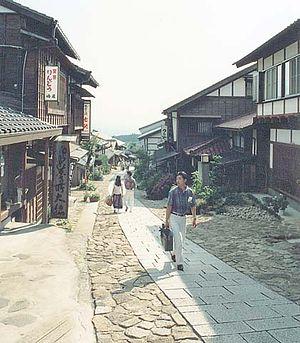
Magome-juku était la quarante-troisième des soixante-neuf stations que comptait au Japon la route du Nakasendō également connue — même si ça n'était pas son nom officiel — sous le nom de route du Kiso Kaidō.